The Amazing Race 34

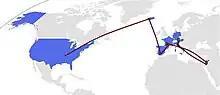
The route of "The Amazing Race 34."

The cast included "Big Brother 23" HouseGuests Derek Xiao and Claire Rehfuss, former Los Angeles Rams cheerleader Quinton Peron, and former New York Jets and Buffalo Bills head coach Rex Ryan. Rex Ryan was originally asked to compete with his twin brother, Rob Ryan, but the latter was unable to compete due to his work obligations with the Las Vegas Raiders. Aubrey Ares and David Hernandez were not initially selected for the final cast, but were called to compete two hours before "The Amazing Race" started production.